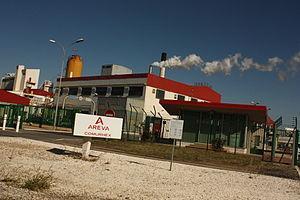
Photo prise depuis l'entrée de l'usine de Malvési
Narbonne est une commune française située dans le département de l'Aude, en région Occitanie. La commune est traversée par le canal de la Robine, classé au patrimoine mondial de l'humanité de l'UNESCO depuis 1996.
L'usine Orano Malvési est une usine de raffinage et de conversion du yellowcake sous la forme de tétrafluorure d'uranium située à Narbonne dans la zone industrielle de Malvezy. Elle a été exploitée par la Comurhex pendant 39 ans, avant d'être intégrée dans le groupe Areva en 2014. Cette usine, spécialisée dans la chimie de l'uranium, épure des concentrés de minerais d'uranium pour en extraire des produits destinés à être transformés en combustible nucléaire. En 2018, l'usine emploie environ 300 salariés dont 227 en CDI, et près de 150 sous-traitants.